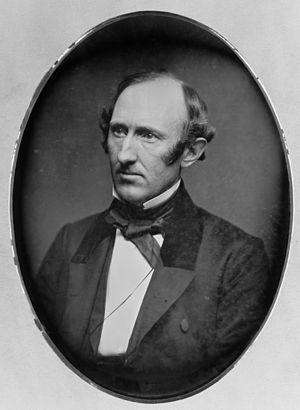
Wendel Phillips est un abolitionniste américain et un défenseur du droit des Amérindiens.